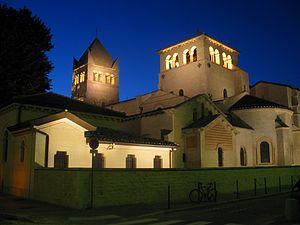
La basilique Saint-Martin-d'Ainay de Lyon
La basilique Saint-Martin d'Ainay est une ancienne église abbatiale de style roman située dans le quartier d'Ainay, sur la presqu'île de Lyon. Elle est élevée au rang de basilique en 1905.
Cet article présente une bibliographie chronologique sur l'histoire de Lyon. Elle est divisée en grandes périodes, plus une introduction où sont regroupés les ouvrages généraux. Une bibliographie thématique est également disponible.
La guerre franco-savoyarde de 1600-1601 est un conflit qui oppose, en 1600, le duché de Savoie de Charles-Emmanuel et la France d'Henri IV et qui se termine en 1601 par le traité de Lyon favorable à la France.
Lyon, de l'an mil au Moyen Âge tardif, voit la cité suivre avec un temps de retard la plupart des grandes évolutions urbaines de l'Europe médiévale. Son maître, l'archevêque, reste longtemps un seigneur temporel indiscutable, partageant le pouvoir avec le chapitre de Saint-Jean. Le pouvoir bourgeois ne s'y développe qu'avec peine. Le début du XIVᵉ siècle marque une césure importante, avec l'entrée définitive de Lyon dans le giron du royaume de France et la prise du pouvoir municipal par les bourgeois laïcs.